Corridor selection history for Australian high-speed rail

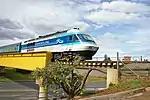
An XPT on the existing corridor in Wagga Wagga

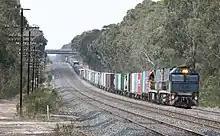
Rail corridor near Seymour

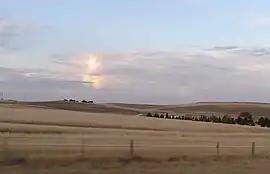
Monaro region

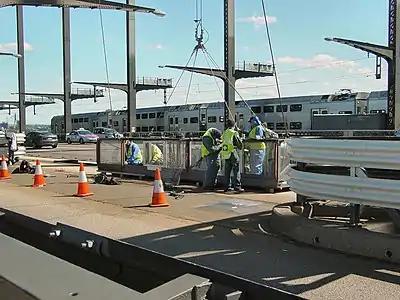
Sydney Harbour Bridge

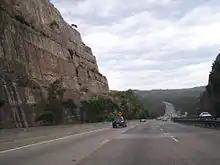
Pacific Motorway near Broken Bay

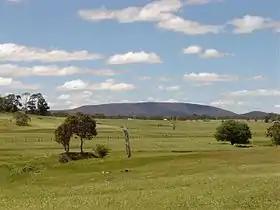
New England region

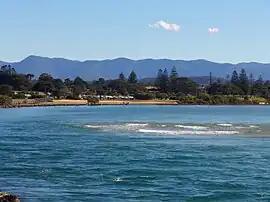
Mid North Coast region

A variety of routes for high-speed rail in Australia have been discussed since 1984, when CSIRO initiated the VFT project, but none has come to fruition. Although the term "high-speed rail" is in wide use, on only one occasion has a train in Australia achieved the internationally accepted lower limit of high-speed rail of . Australian passenger trains do not exceed a service speed of , and then only sporadically. Much of the consideration of improved rail corridors has been directed at freight traffic, which is hampered in the eastern states by sharp curvature.